Kneeboarding (towsport)

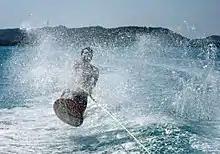
Kneeboarder

Kneeboarding is an aquatic sport where the participant is towed on a buoyant, convex, and hydrodynamically shaped board at a planing speed, most often behind a motorboat. Kneeboarding on a surf style board with fin(s) is also done in waves at the beach. In the usual configuration of a tow-sport kneeboard, riders kneel on their heels on the board, and secure themselves to the deck with an adjustable Velcro strap over their thighs. Most water ski kneeboards do not have fins to allow for easier surface spins. As in wakeboarding or water skiing, the rider hangs onto a tow-rope. The advantages of kneeboarding versus other tow-sports seems to be an easier learning curve and a sense of being closer to the water when falls occur must have strong knees and knee without any operations.